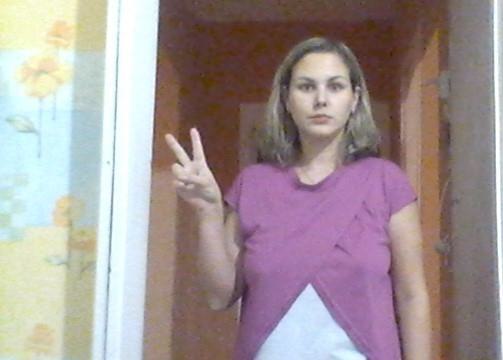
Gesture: peace